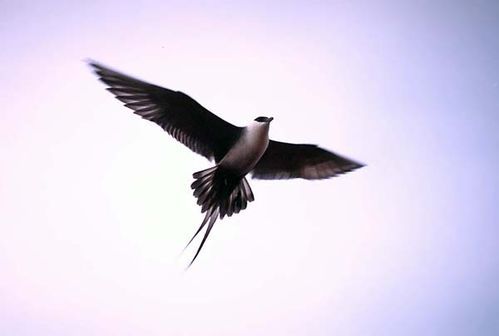
a bird with a large white breast, long black wings and feathers extending far past its rectrices.
this bird has a light grey body and dark grey to black color n the bottom portion of the wings; the two center tails of the tail are very long, slender and sharply pointed.
a larger black and white bird that has a black head and a white throat and belly and has two very long feathers jutting out from the rest of the tail feathers.
this is a large black and white bird with black eyes, a small beak and two long tail feathers.
this bird has a small head, white breast and belly, white coverts and secondaries, and very long rectrices.
this is a gray bird with black nape and two tail feathers that are longer than the rest.
this bird has wings that are black and has a white belly
this bird has two very long tail feathers and pointed wings at the ends.
this particular bird has a belly that is gray and white
this large bird has a big wingspan and long unique tailfeathers.
Species: Long Tailed Jaeger